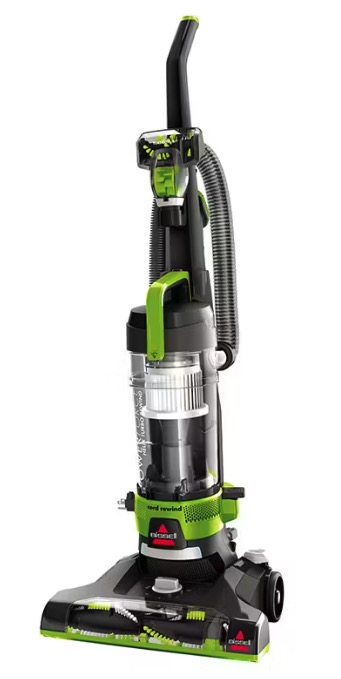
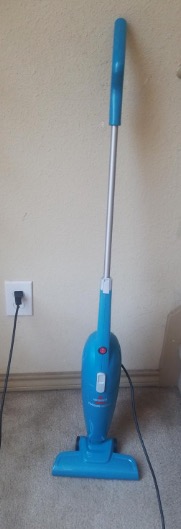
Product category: items_vacuum
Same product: no